Schräge Musik

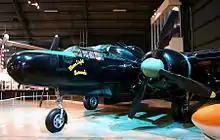
Northrop P-61C

The American Northrop P-61 Black Widow night fighter could deliver a "Schräge Musik"-like surprise of its own, because of the design of its remote dorsal turret carrying a quartet of .50 caliber Browning M2 machine guns, that could elevate to a full 90° position.